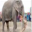
Label: elephant